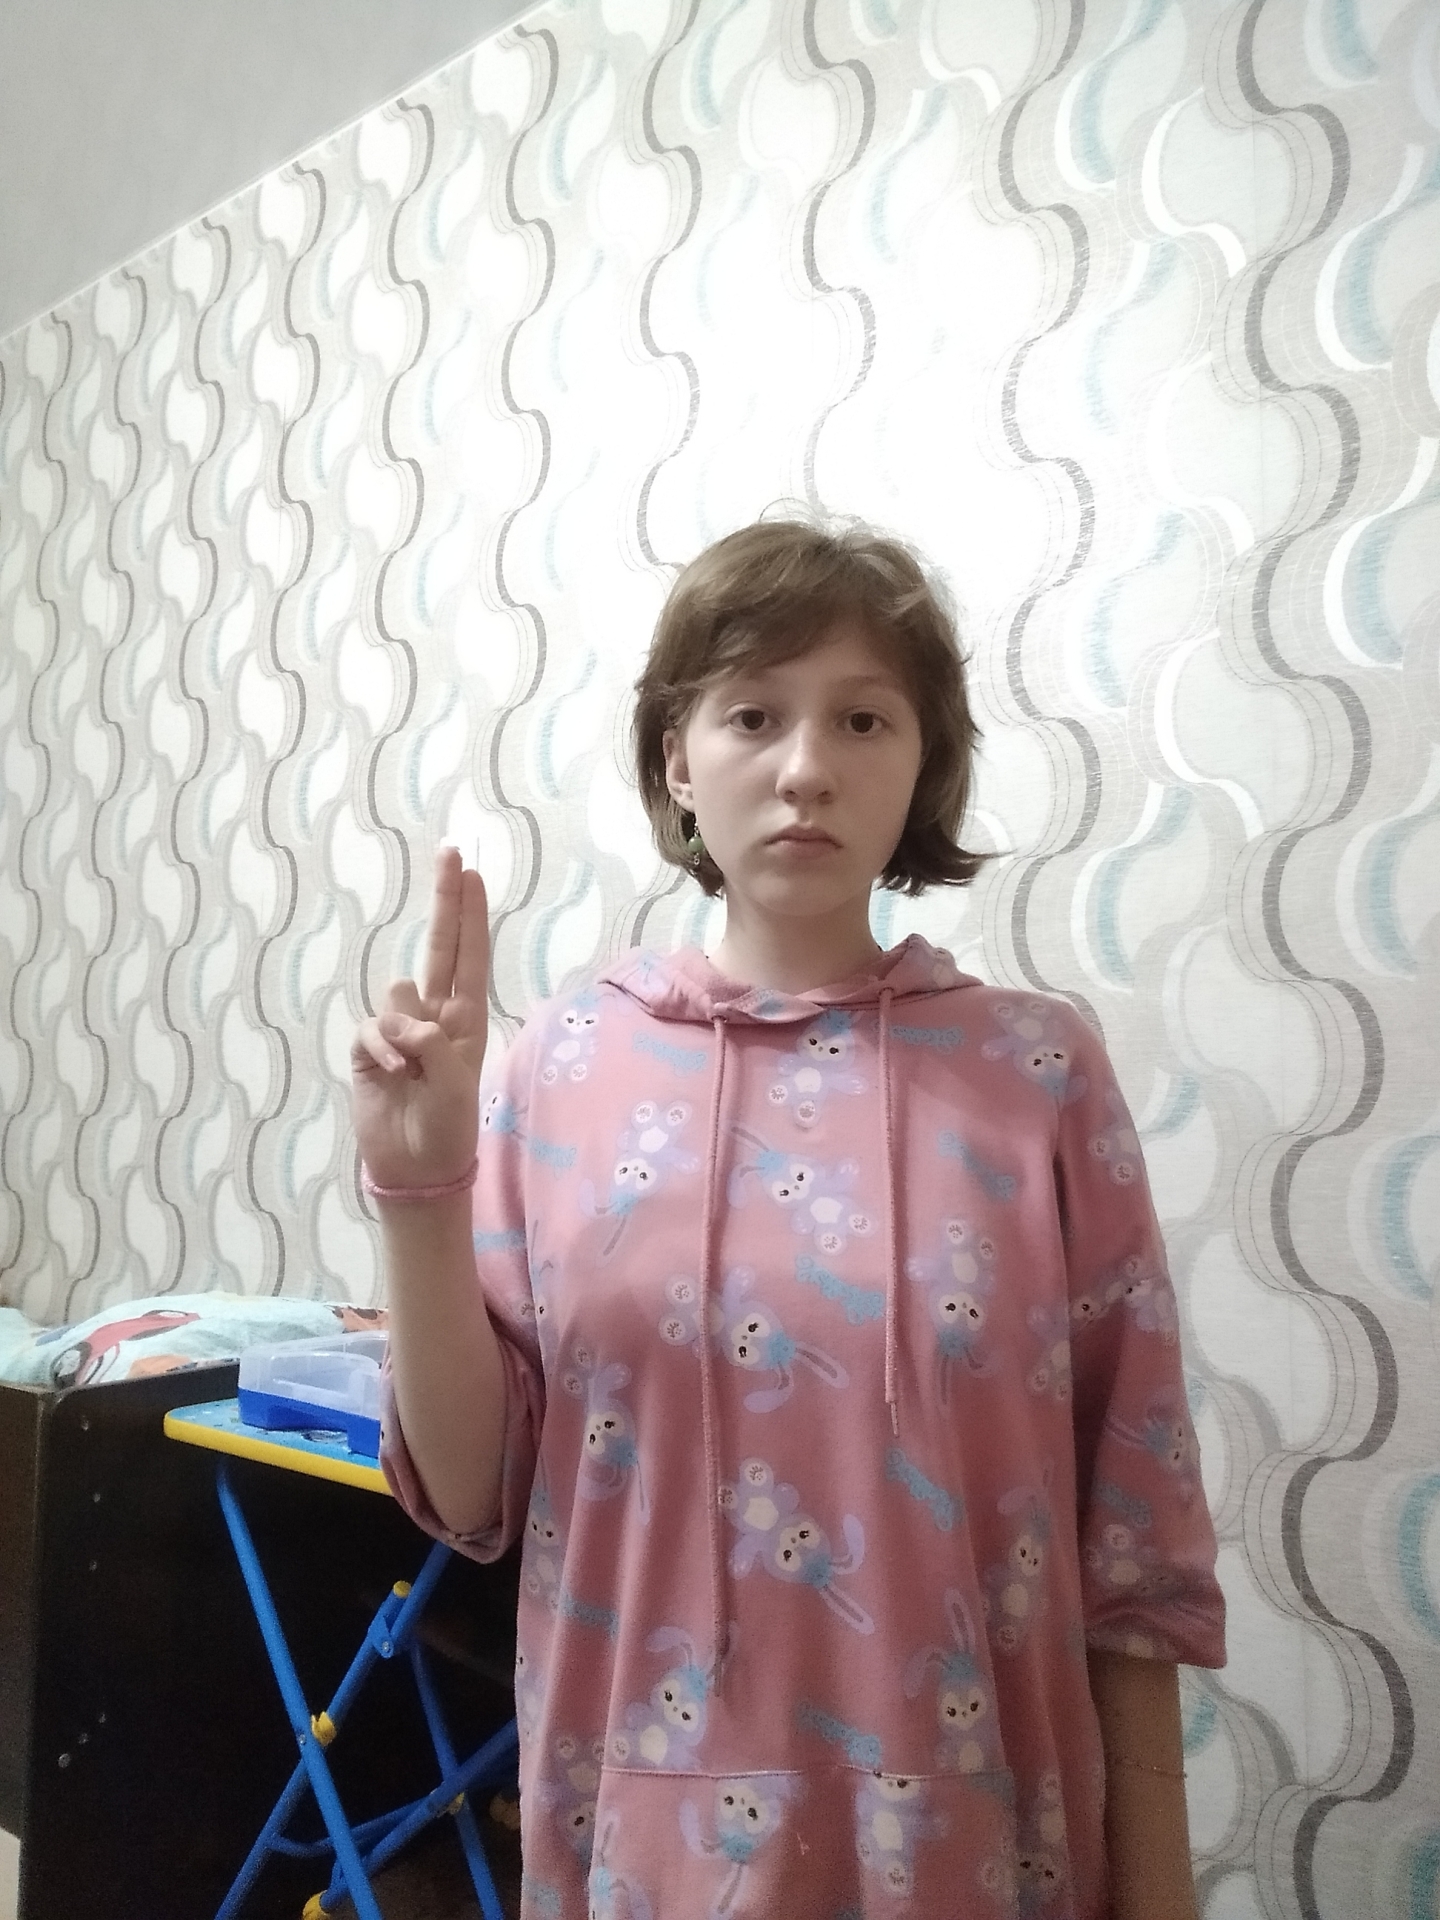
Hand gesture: two_up